Matsukata Masayoshi

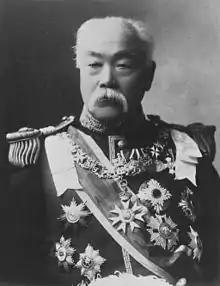

Prince was a Japanese politician who served as Prime Minister of Japan from 1891 to 1892, and from 1896 to 1898. Born in the Satsuma Domain to a samurai family, Matsukata served as finance minister for 15 of the 20 years between 1881 and 1901, led the creation of the Bank of Japan in 1882, and had significant influence in the financial and economic articles of the Meiji Constitution of 1889. He became a "genrō", or senior statesman who dictated policy in the later Meiji era, and was given the title of prince in 1922.